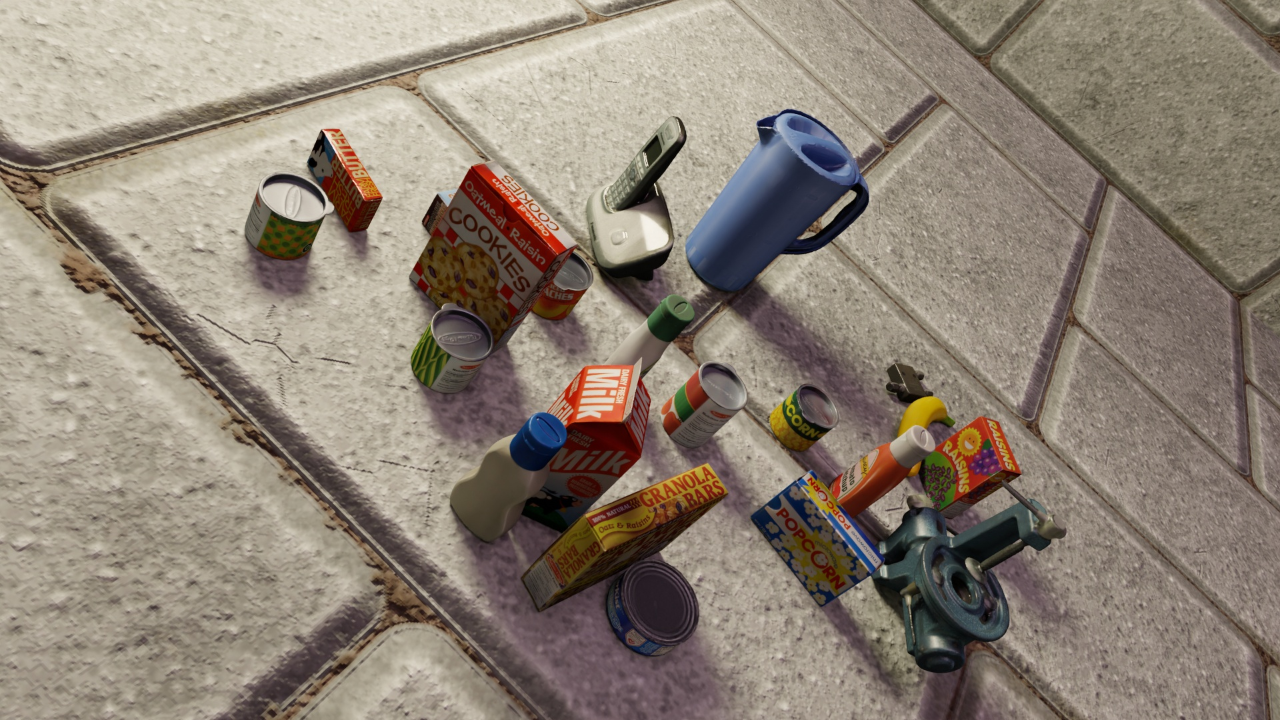
Question:
What are the five normalized (x, y) points between 0 and 1 in the image that outline the grasp plane for the carton of milk? Your answer should be as Grasp center: [], Left finger base: [], Right finger base: [], Left finger tip: [], Right finger tip: [].
Answer: Grasp center: [0.519531, 0.620833], Left finger base: [0.511719, 0.690278], Right finger base: [0.527344, 0.558333], Left finger tip: [0.470313, 0.680556], Right finger tip: [0.489063, 0.551389]